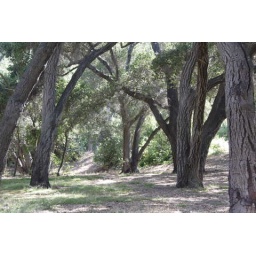
Peaceful stroll in the oak tree forest